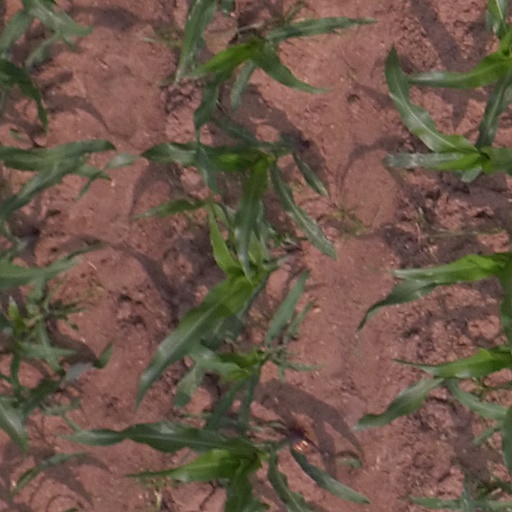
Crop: maize; corn